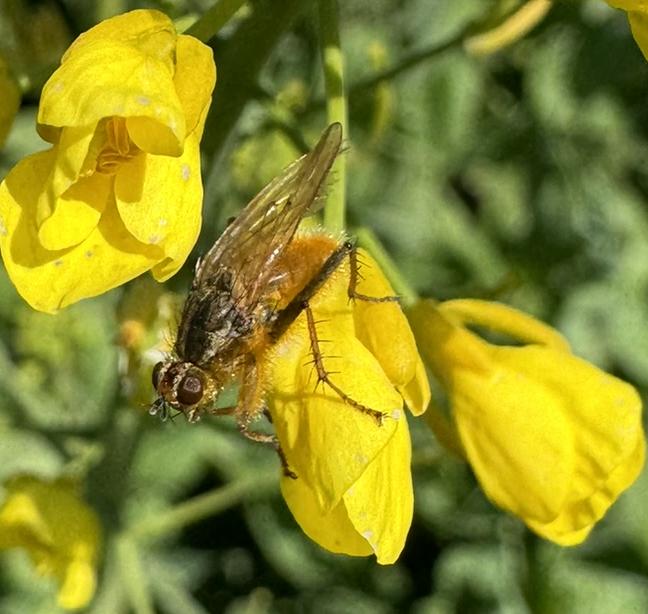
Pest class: non_pest_herbivores